Isaac Lodewijk la Fargue van Nieuwland

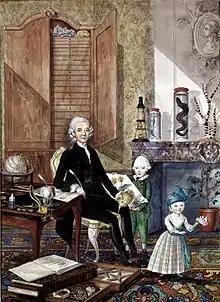
Portrait of the naturalist Laurentius Theodorus Gronovius with his two sons, Johannes and Samuel

Isaac Lodewijk la Fargue van Nieuwland (1726–1805), was an 18th-century painter from the Dutch Republic.